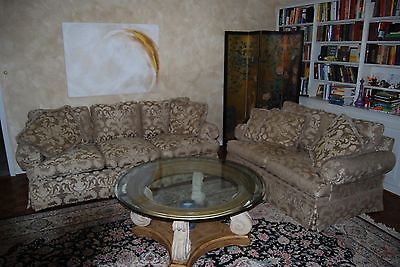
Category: sofa